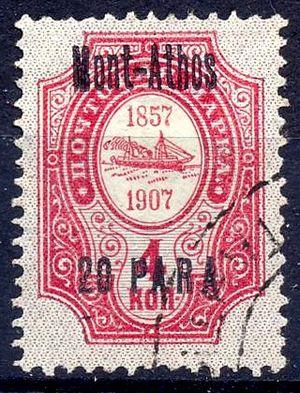
Pour découvrir le mont Athos, il est possible de faire une excursion sur place. On peut aussi le découvrir à travers les nombreuses ressources du net, témoignages photographiques, filmographiques ou littéraires de voyageurs d'autrefois ou de savants en mission